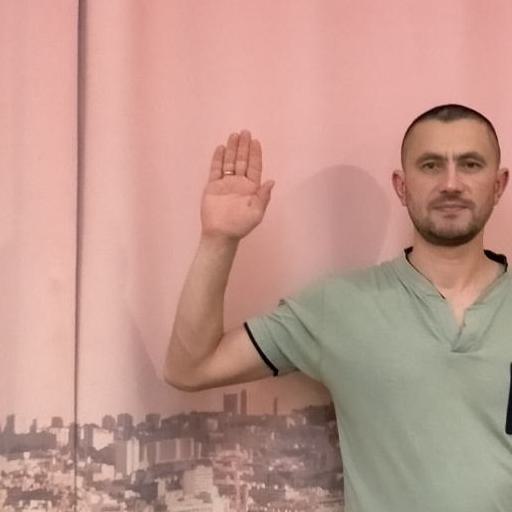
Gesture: stop